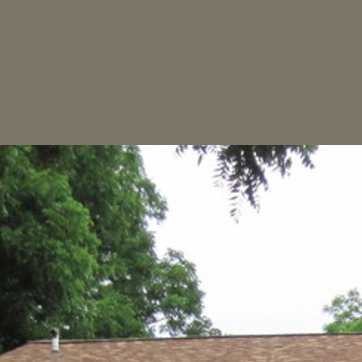
Material: sky